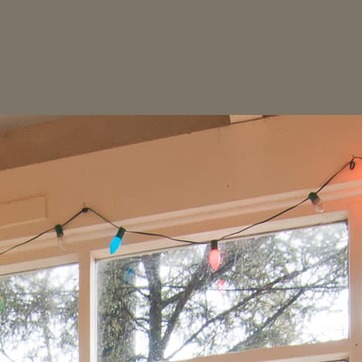
Material: painted